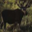
Label: deer